Fiona O'Sullivan

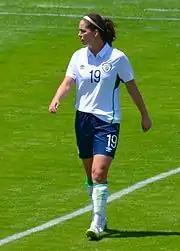
O'Sullivan with the Republic of Ireland in 2015

Fiona Julia O'Sullivan (born 17 September 1986) is a former footballer who played as a striker for clubs in the United States, Sweden, France, Germany and for English FA WSL team Notts County. Born and raised in the United States to an Irish father, she has been capped for the Republic of Ireland women's national team. She was described by the Football Association of Ireland (FAI) as a strong, imposing attacker.